Historical configuration of the province of Granada

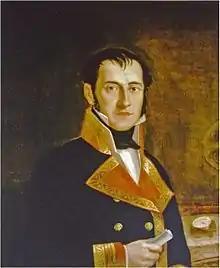
Felipe Bauzá (1764–1834) geographer and politician who took part in the provincialization project of 1812 and 1821.

A more profound restructuring process of the territory began in 1809, thanks to the political changes that arose in 1808 with the abdication of Charles IV and Ferdinand VII in favor of Joseph Bonaparte, turning Spain into a satellite state of the Napoleonic Empire.